Flora and fauna of Honduras

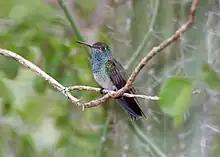
Honduran emerald ("Amazilia luciae")

There are 264 species of reptiles known from Honduras, including 59 species that are endemic to the country. These include crocodilians (two species, the spectacled caiman "Caiman crocodilus" and the American crocodile "Crocodylus acutus"), lizards (103 species), snakes (142 species), and turtles (17 species).